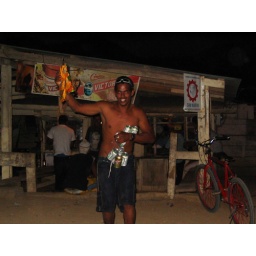
Eu getting beers (at the monkey store) / us, in the back of the truck on the way home from Maderas.